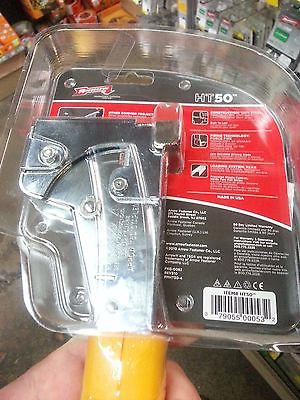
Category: stapler